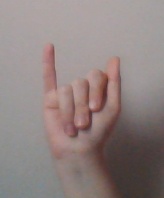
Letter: meem